Harcourt Morgan

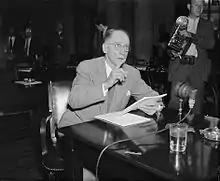
Morgan testifying before the TVA Joint Congressional Committee in May 1938

From the outset, Harcourt Morgan and Lilienthal found themselves at odds with the chairman, Arthur Morgan. Whereas the chairman sought to work directly with farmers, Harcourt Morgan insisted on working through the extension services of state agencies and land grant colleges, to make the best use of existing networks. The chairman also sought to work with private power companies operating in the valley, whereas Lilienthal supported public control of the valley's power resources. Lilienthal and Harcourt Morgan consistently voted down the chairman's initiatives, leading the chairman to accuse them of dishonesty and fraud. In March 1938, President Roosevelt summoned the three to Washington to discuss their issues. When the chairman was unable to give specific examples of dishonesty on the part of his two fellow directors, he was removed. A subsequent congressional investigation also cleared Harcourt Morgan and Lilienthal of any wrongdoing.